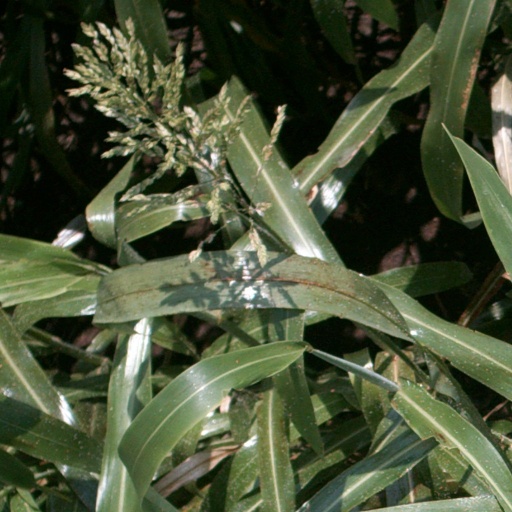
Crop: sorghum